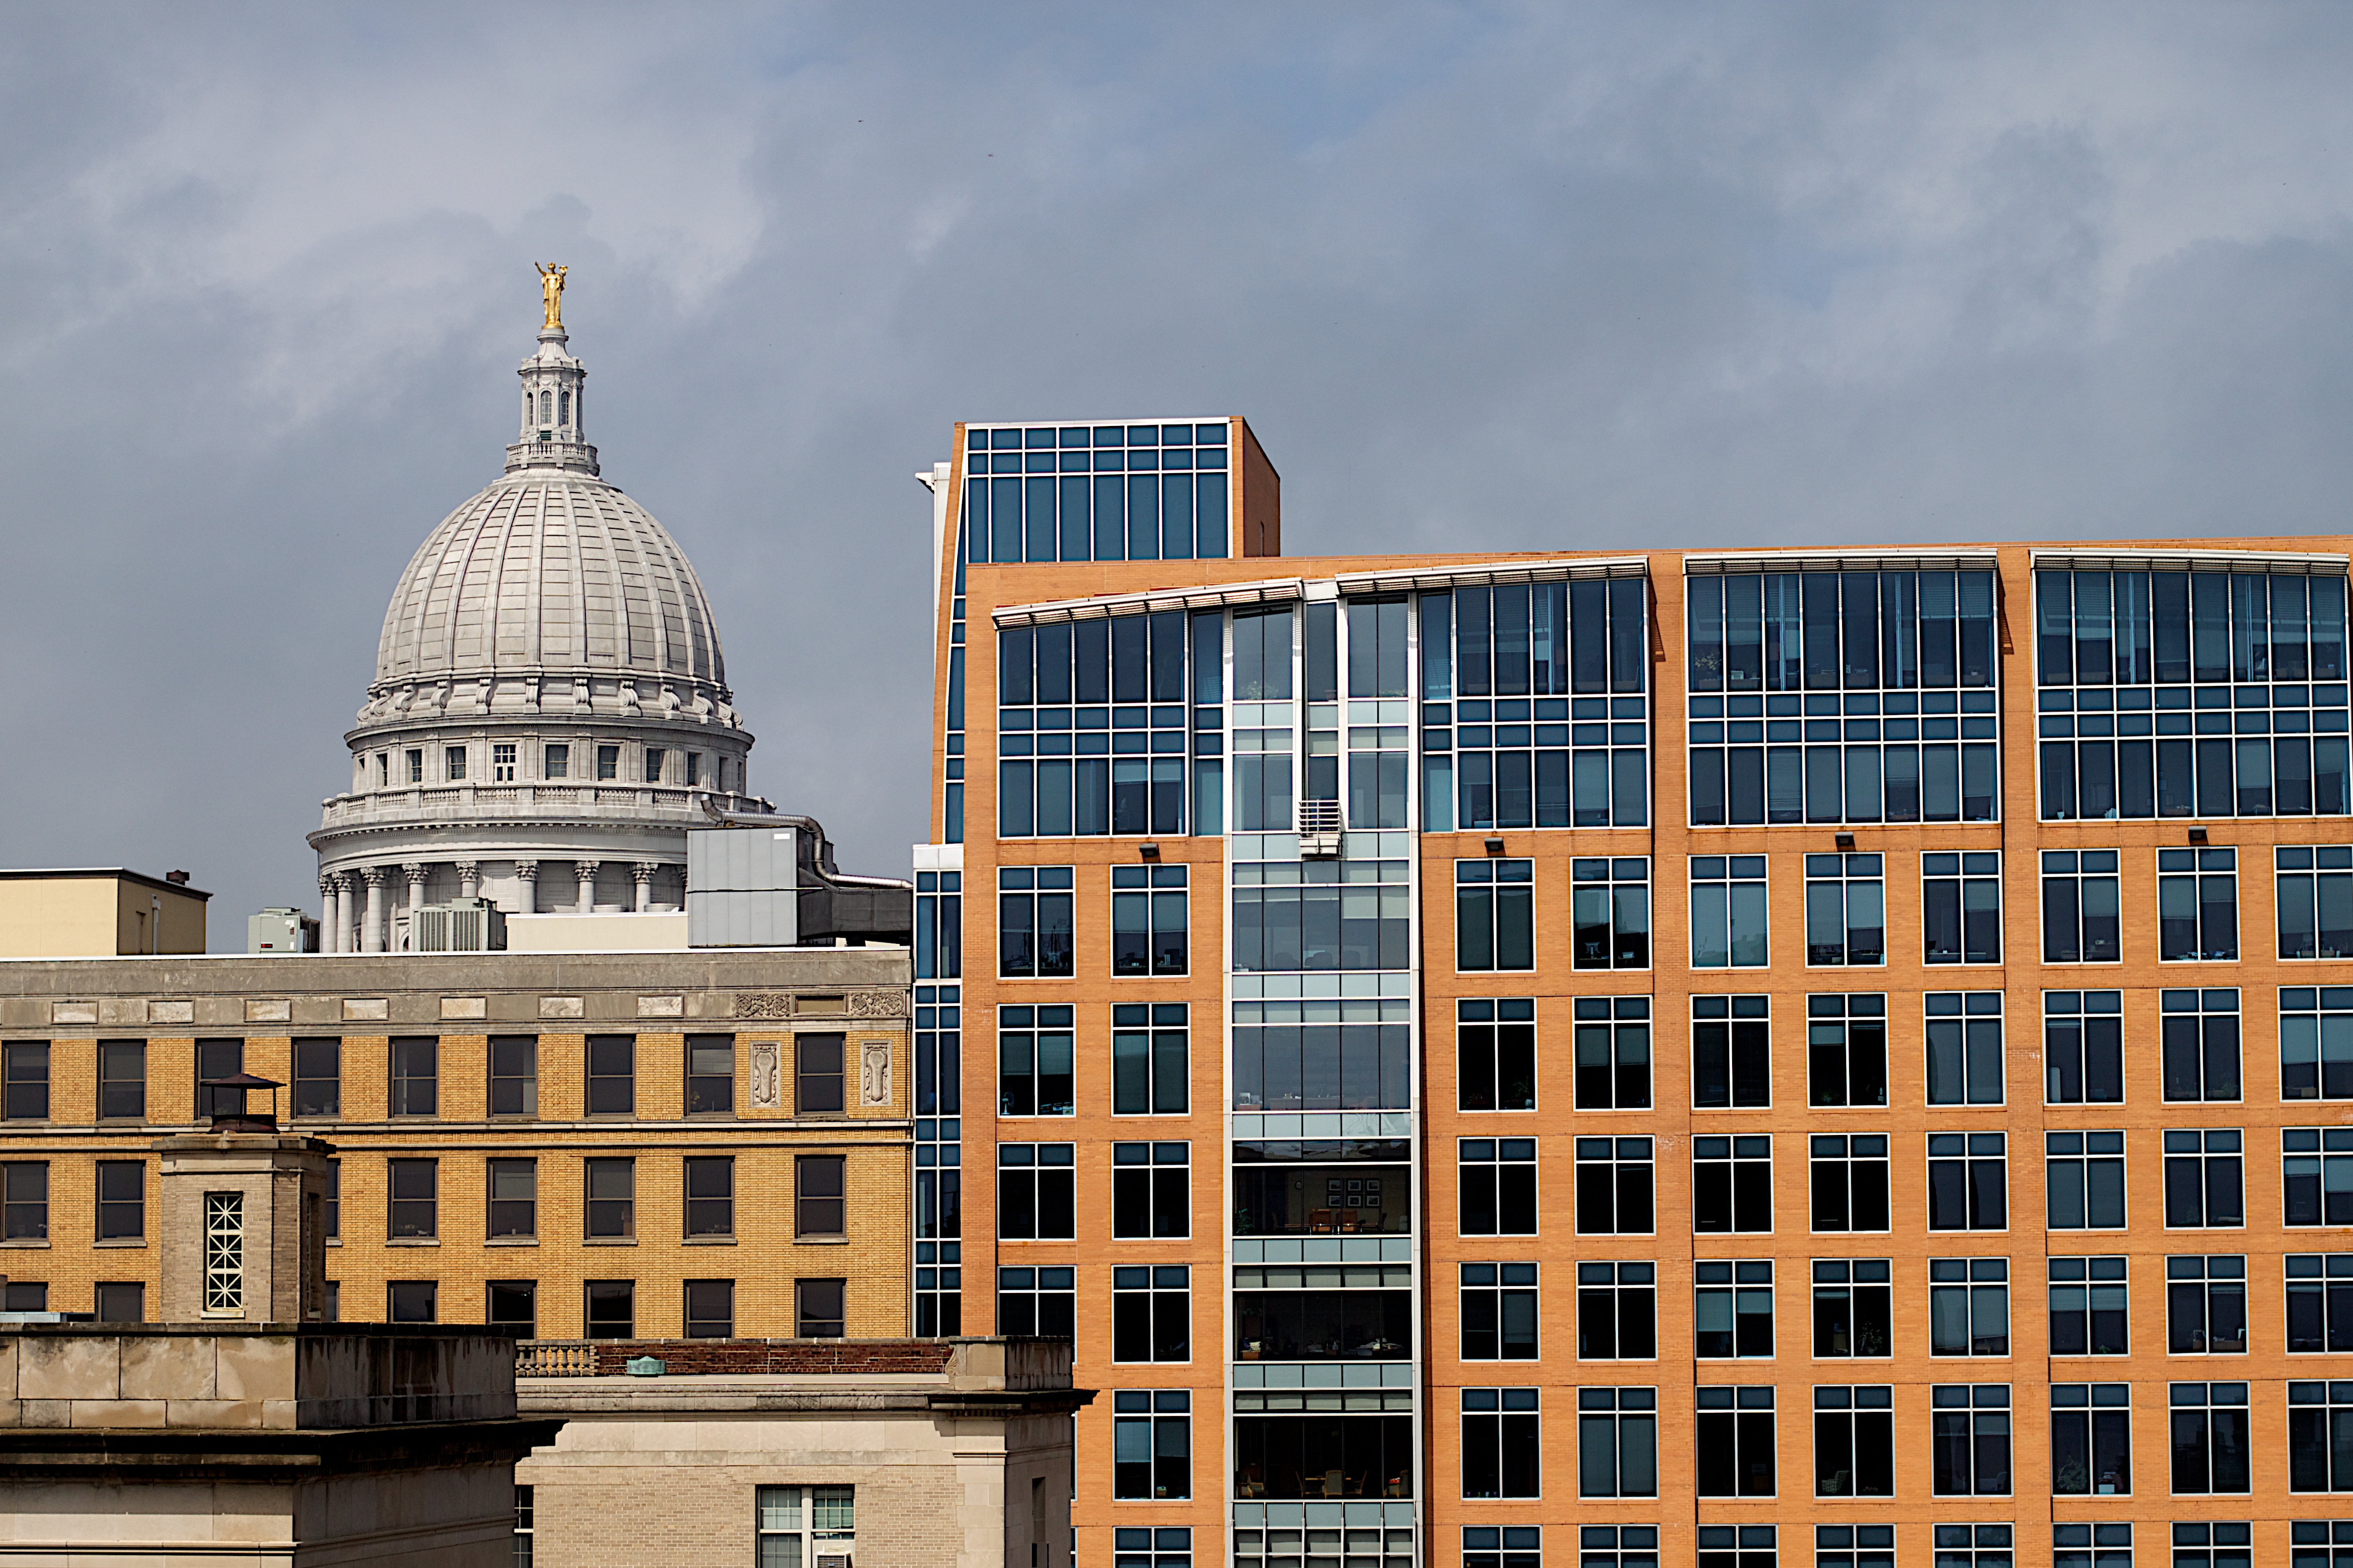
architecture, building, city, skyscraper, cityscape, downtown, reflection, landmark, facade, tower block, nmc, madison, nmc2011, metropolis, urban area